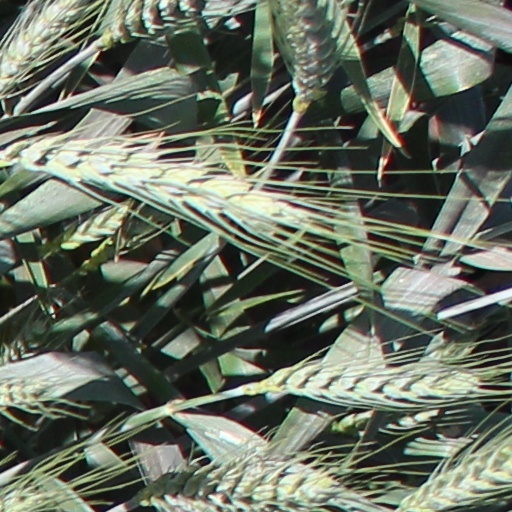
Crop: wheat